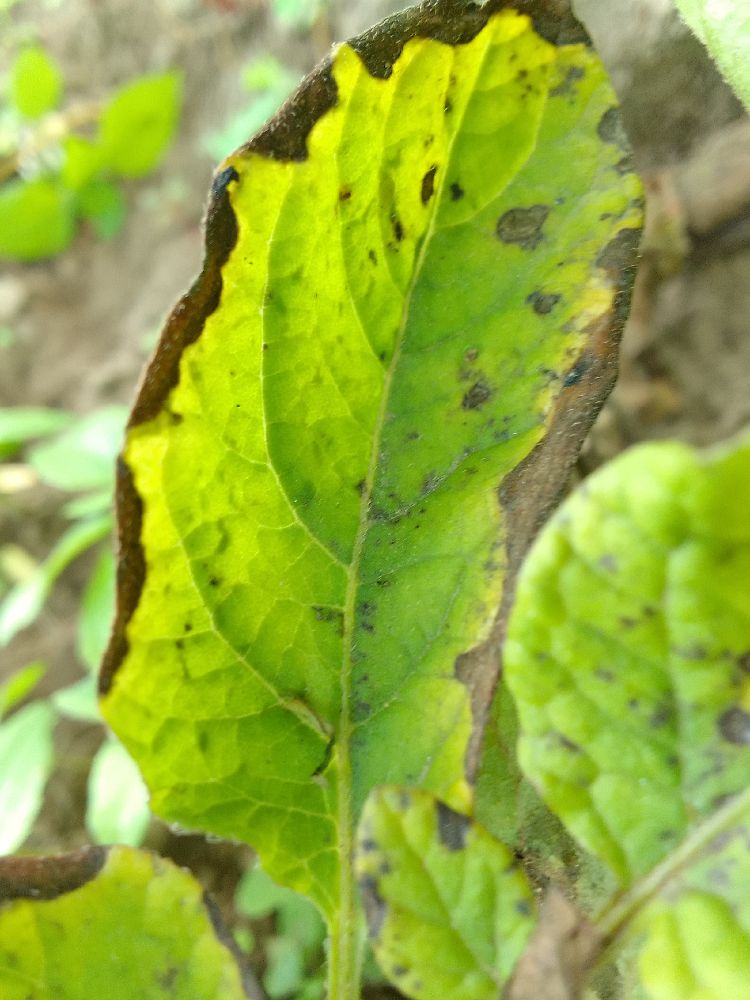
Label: Early blight